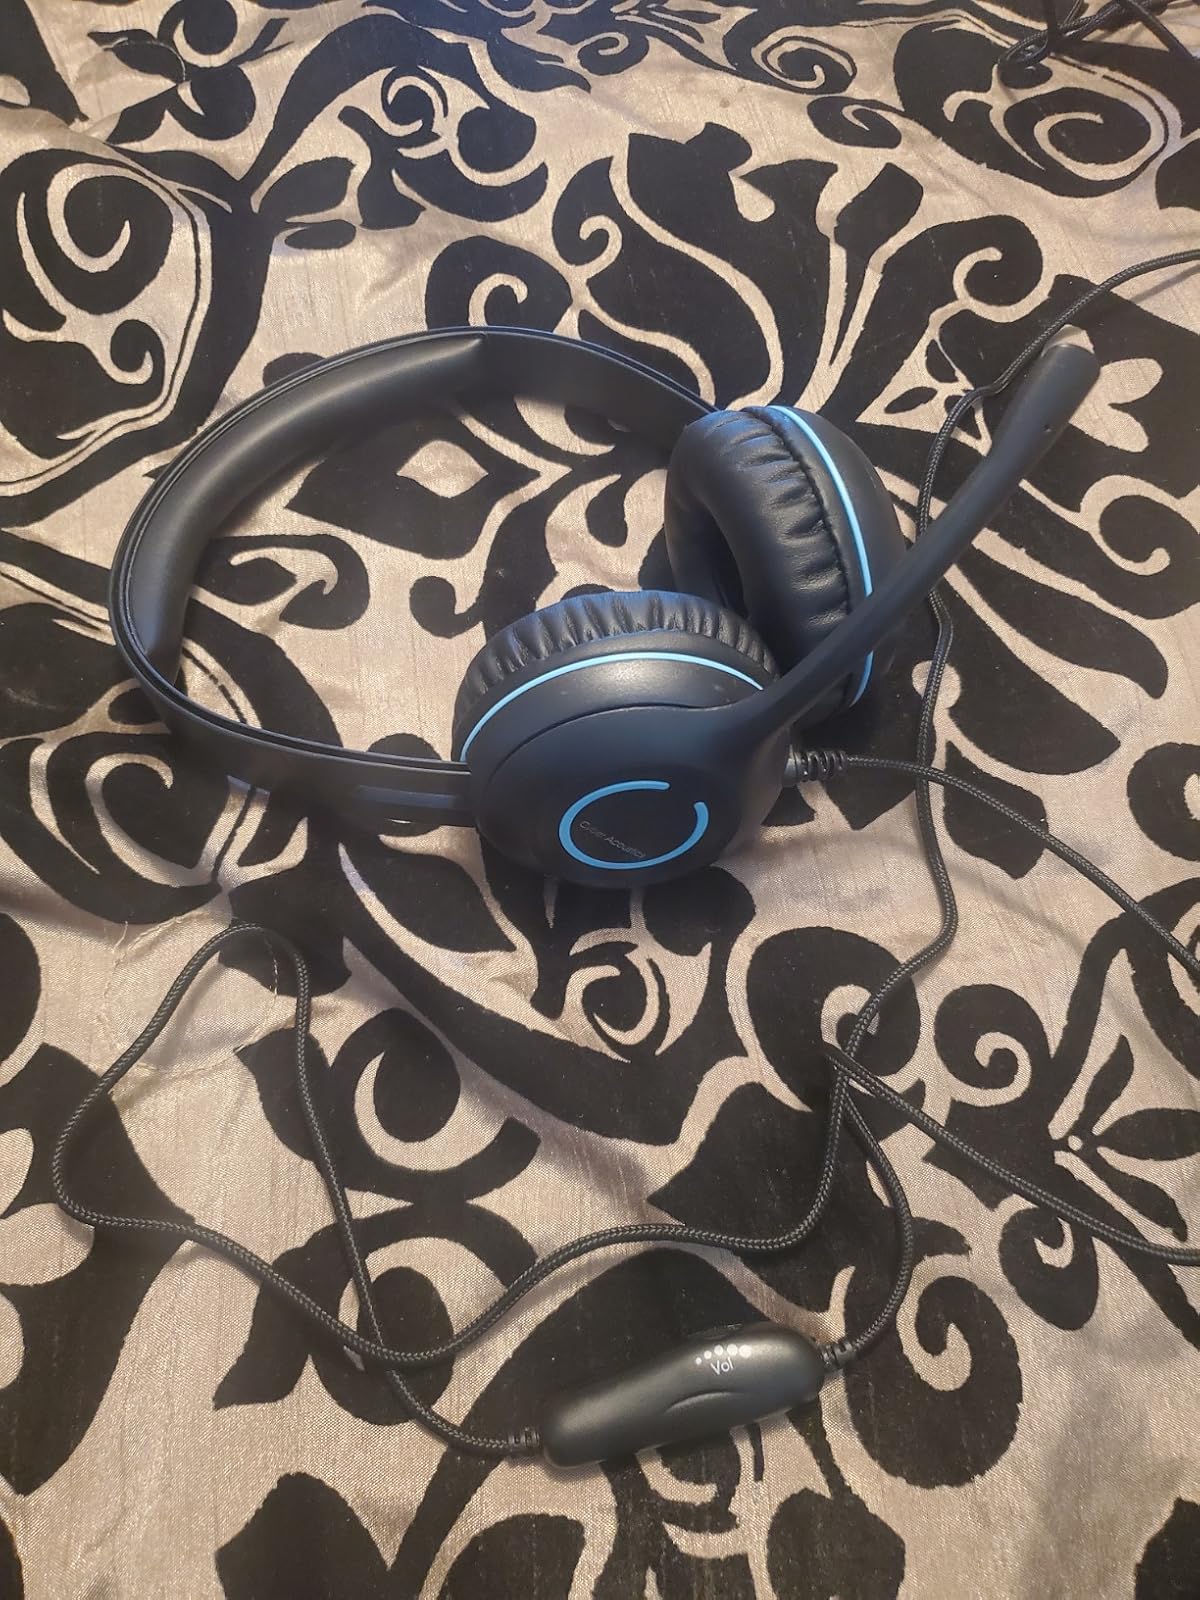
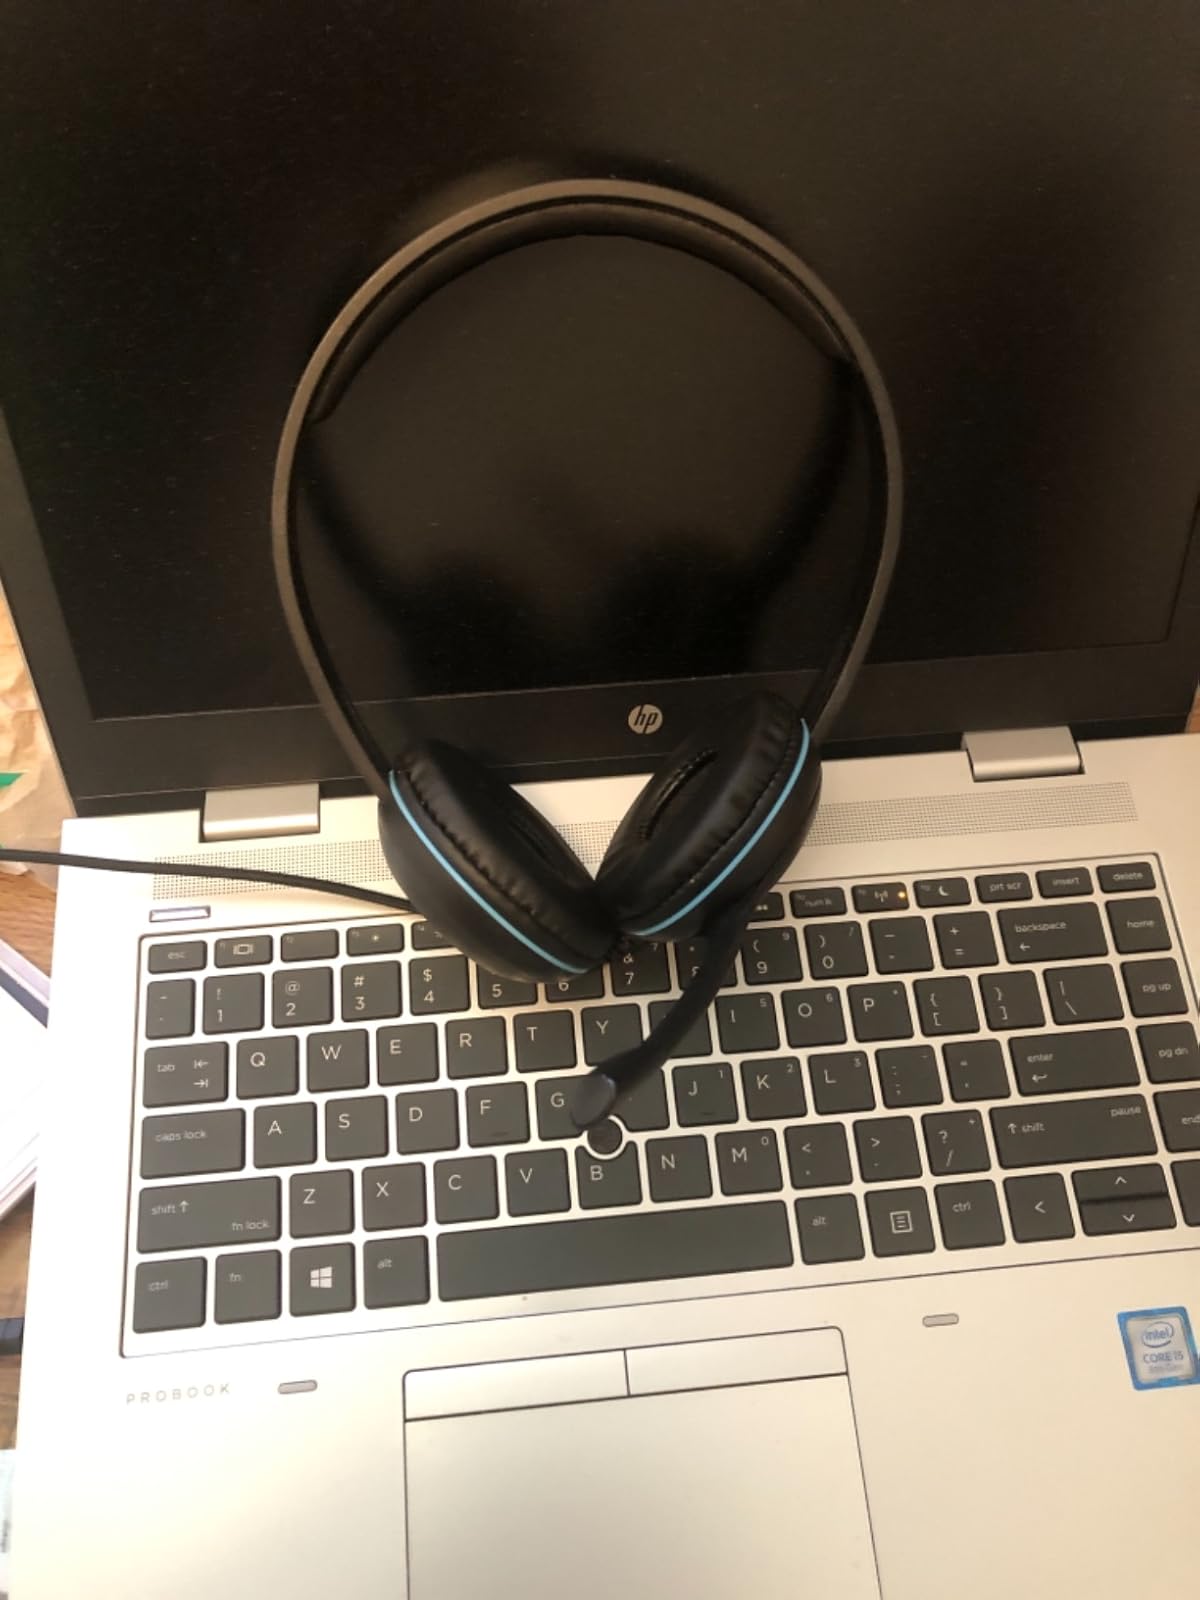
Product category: headphones
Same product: yes